Operation Heads

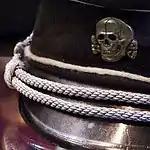
SS cap with "Totenkopf": inspiration for "Operation heads" name

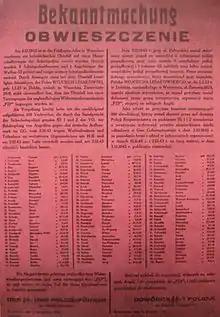
Announcement of execution of 100 Polish hostages in reprisal for assassination of German police and SS by Polish "terrorist organization in English service", Warsaw, 2 October 1943

Operation Heads was the response of Polish Resistance fighters of the Home Army to Nazi terror in Poland. On the streets of Polish cities, the non-Jewish population was targeted by the "łapanka" policy, in which Nazi forces indiscriminately rounded up, kidnapped and murdered civilians. In Warsaw, between 1942 and 1944, there were approximately 400 daily victims of "łapanka". Tens of thousands of these victims were killed in mass executions, including an estimated 37,000 people at the Pawiak prison complex run by the Gestapo and thousands of others killed in the ruins of the Warsaw Ghetto. The Nazis also held public executions of hostages. Daily lists of Poles to be executed in the event of any attack upon Nazi troopers were published. In retribution for these acts of terrorism, the Polish Underground leadership prepared lists of Nazi leaders to be eliminated for the said crimes against civilian non-combatants.